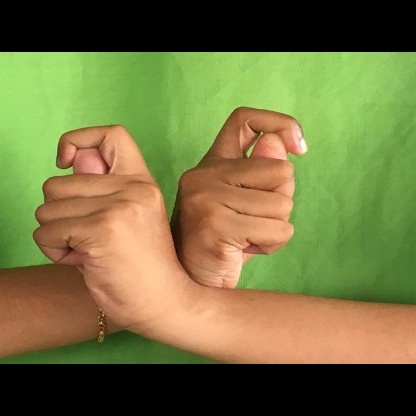
Mudra: Berunda